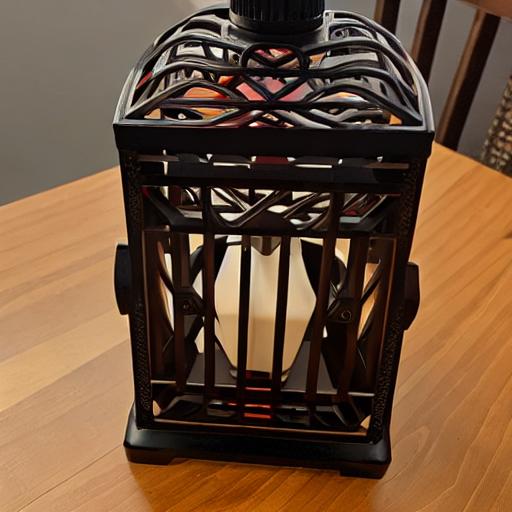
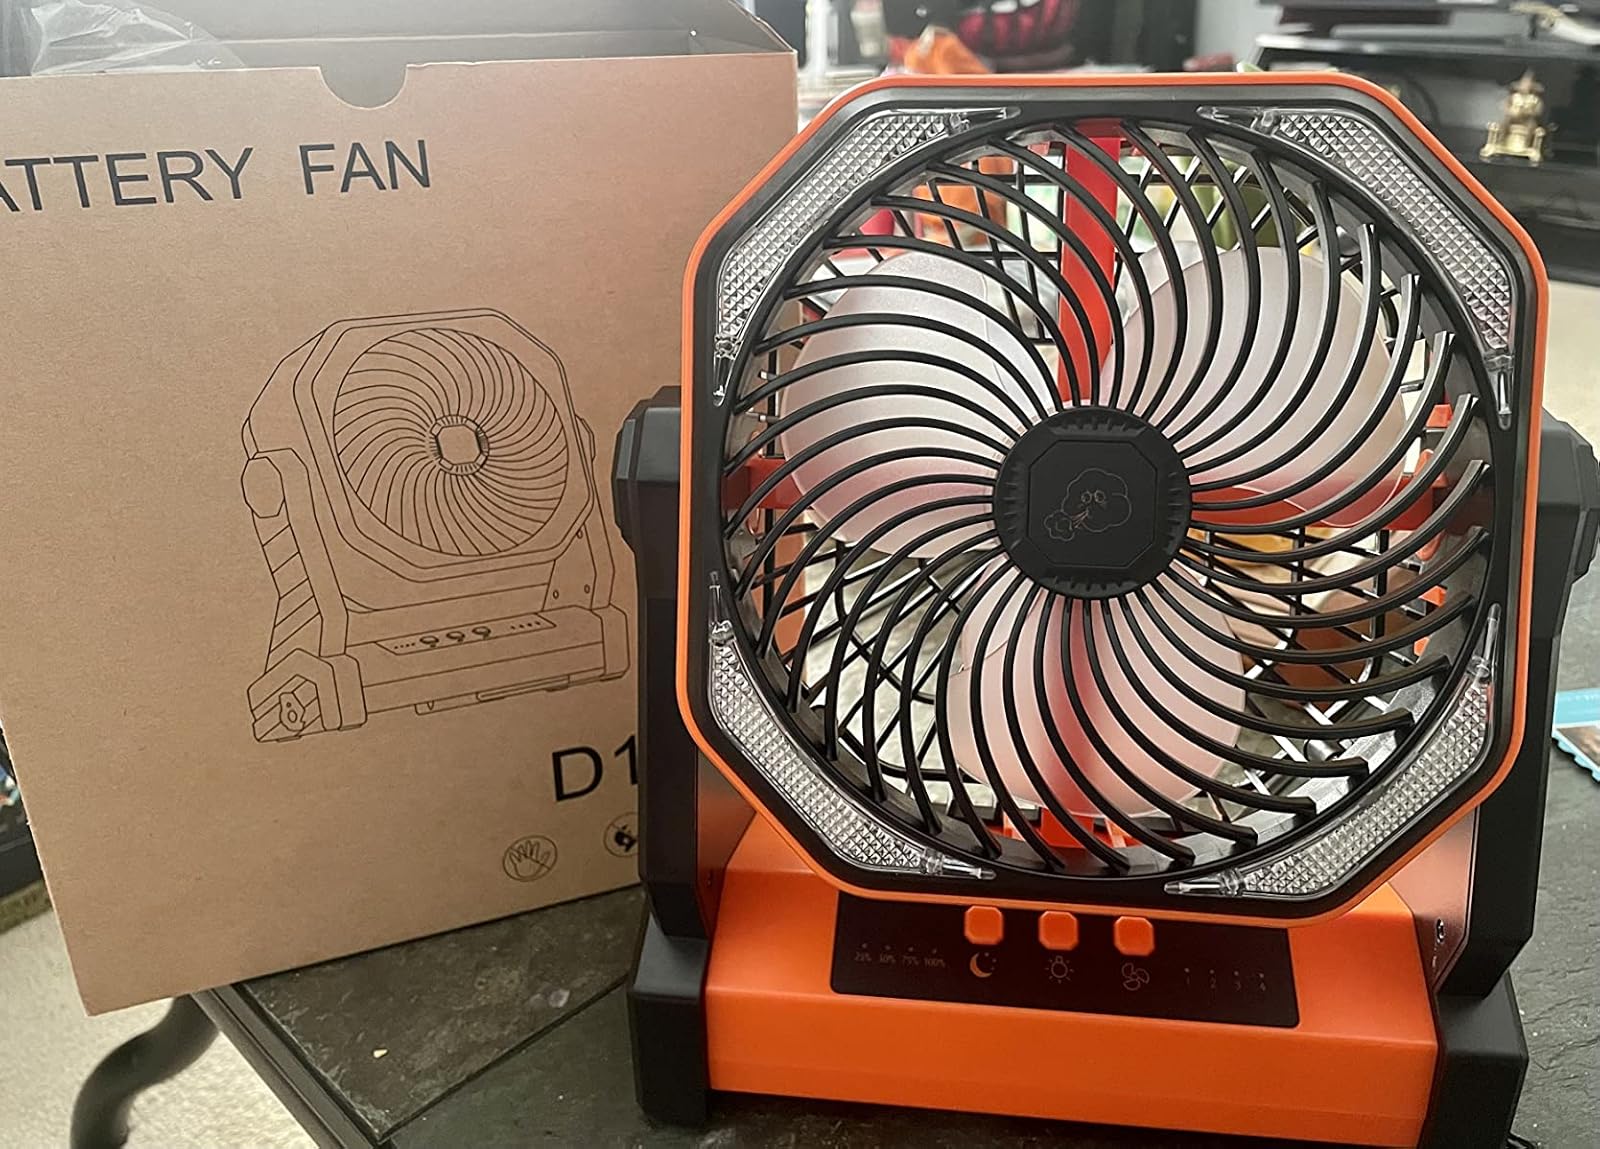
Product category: lantern
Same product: no